Brian Boru

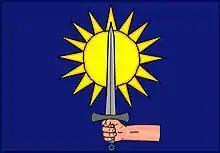
Banner reputedly used by Brian of which the Clare GAA colours are based.

Having established unchallenged rule over his home Province of Munster, Brian turned to extending his authority over the neighboring provinces of Leinster to the east and Connacht to the north-west. By doing so, he came into conflict with High King Máel Sechnaill mac Domnaill whose power base was the Province of Meath.